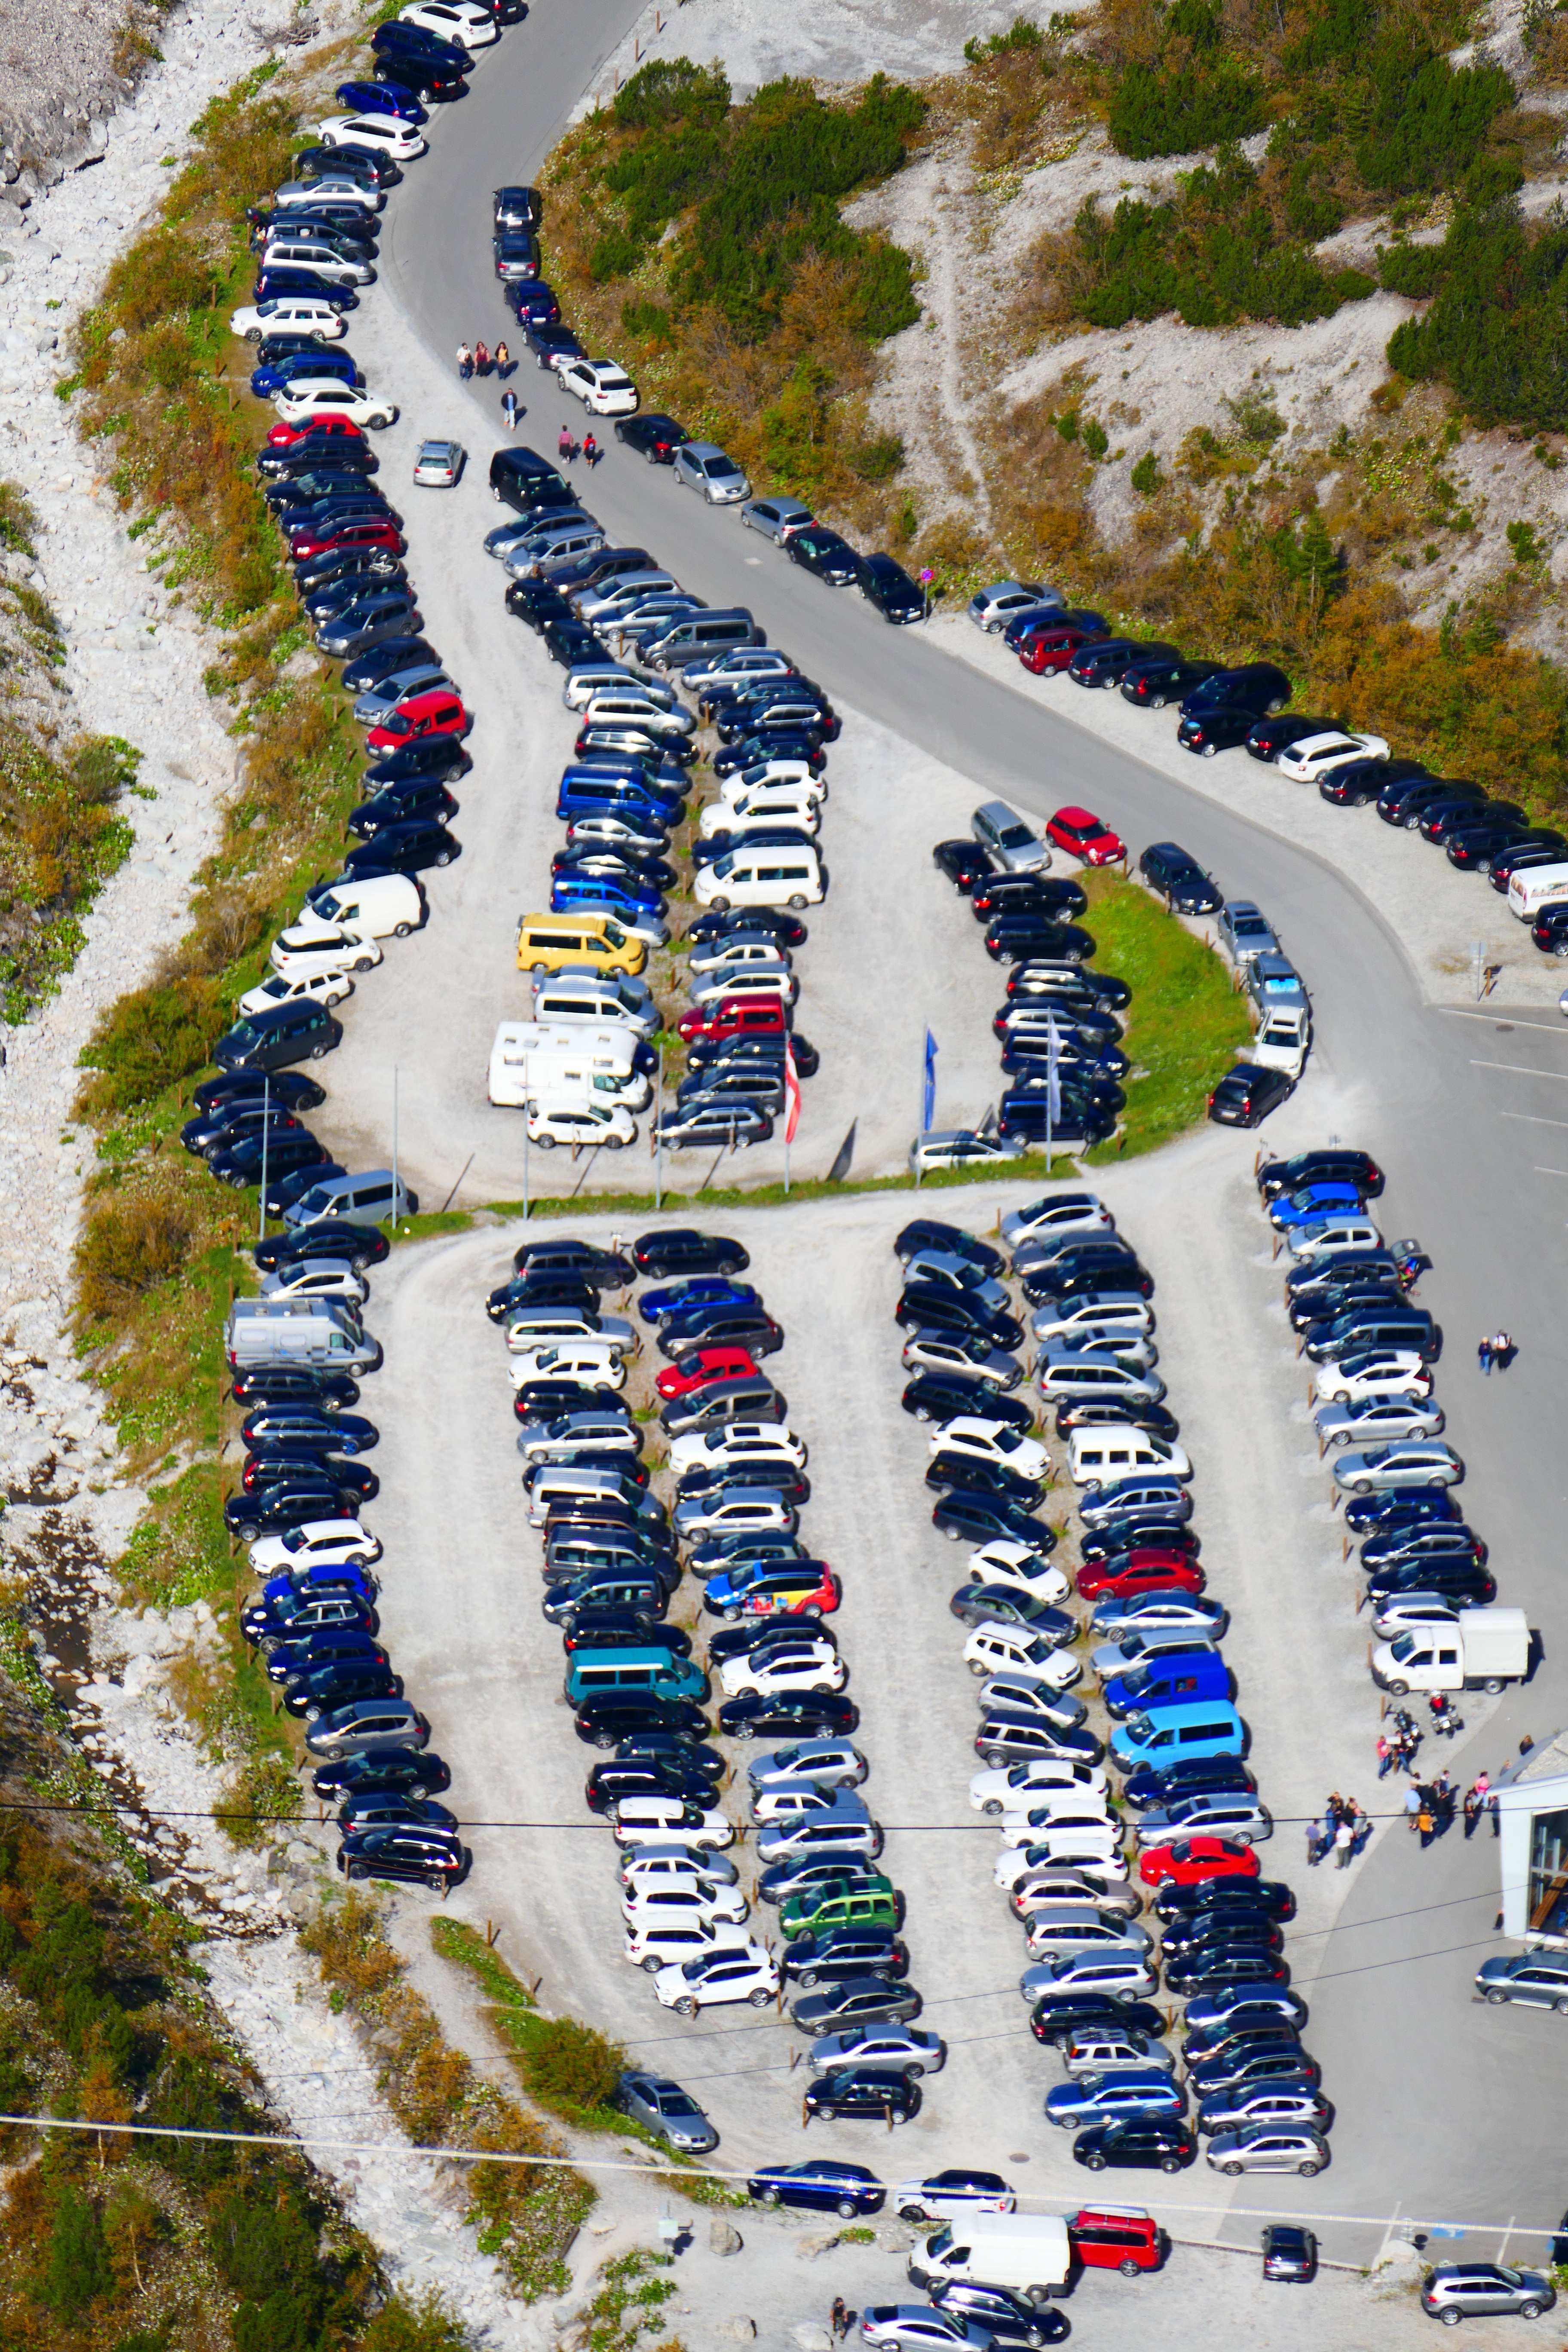
parking, walkway, park, waterway, full, race track, pkw, vehicles, crowded, aerial photography, alternate space